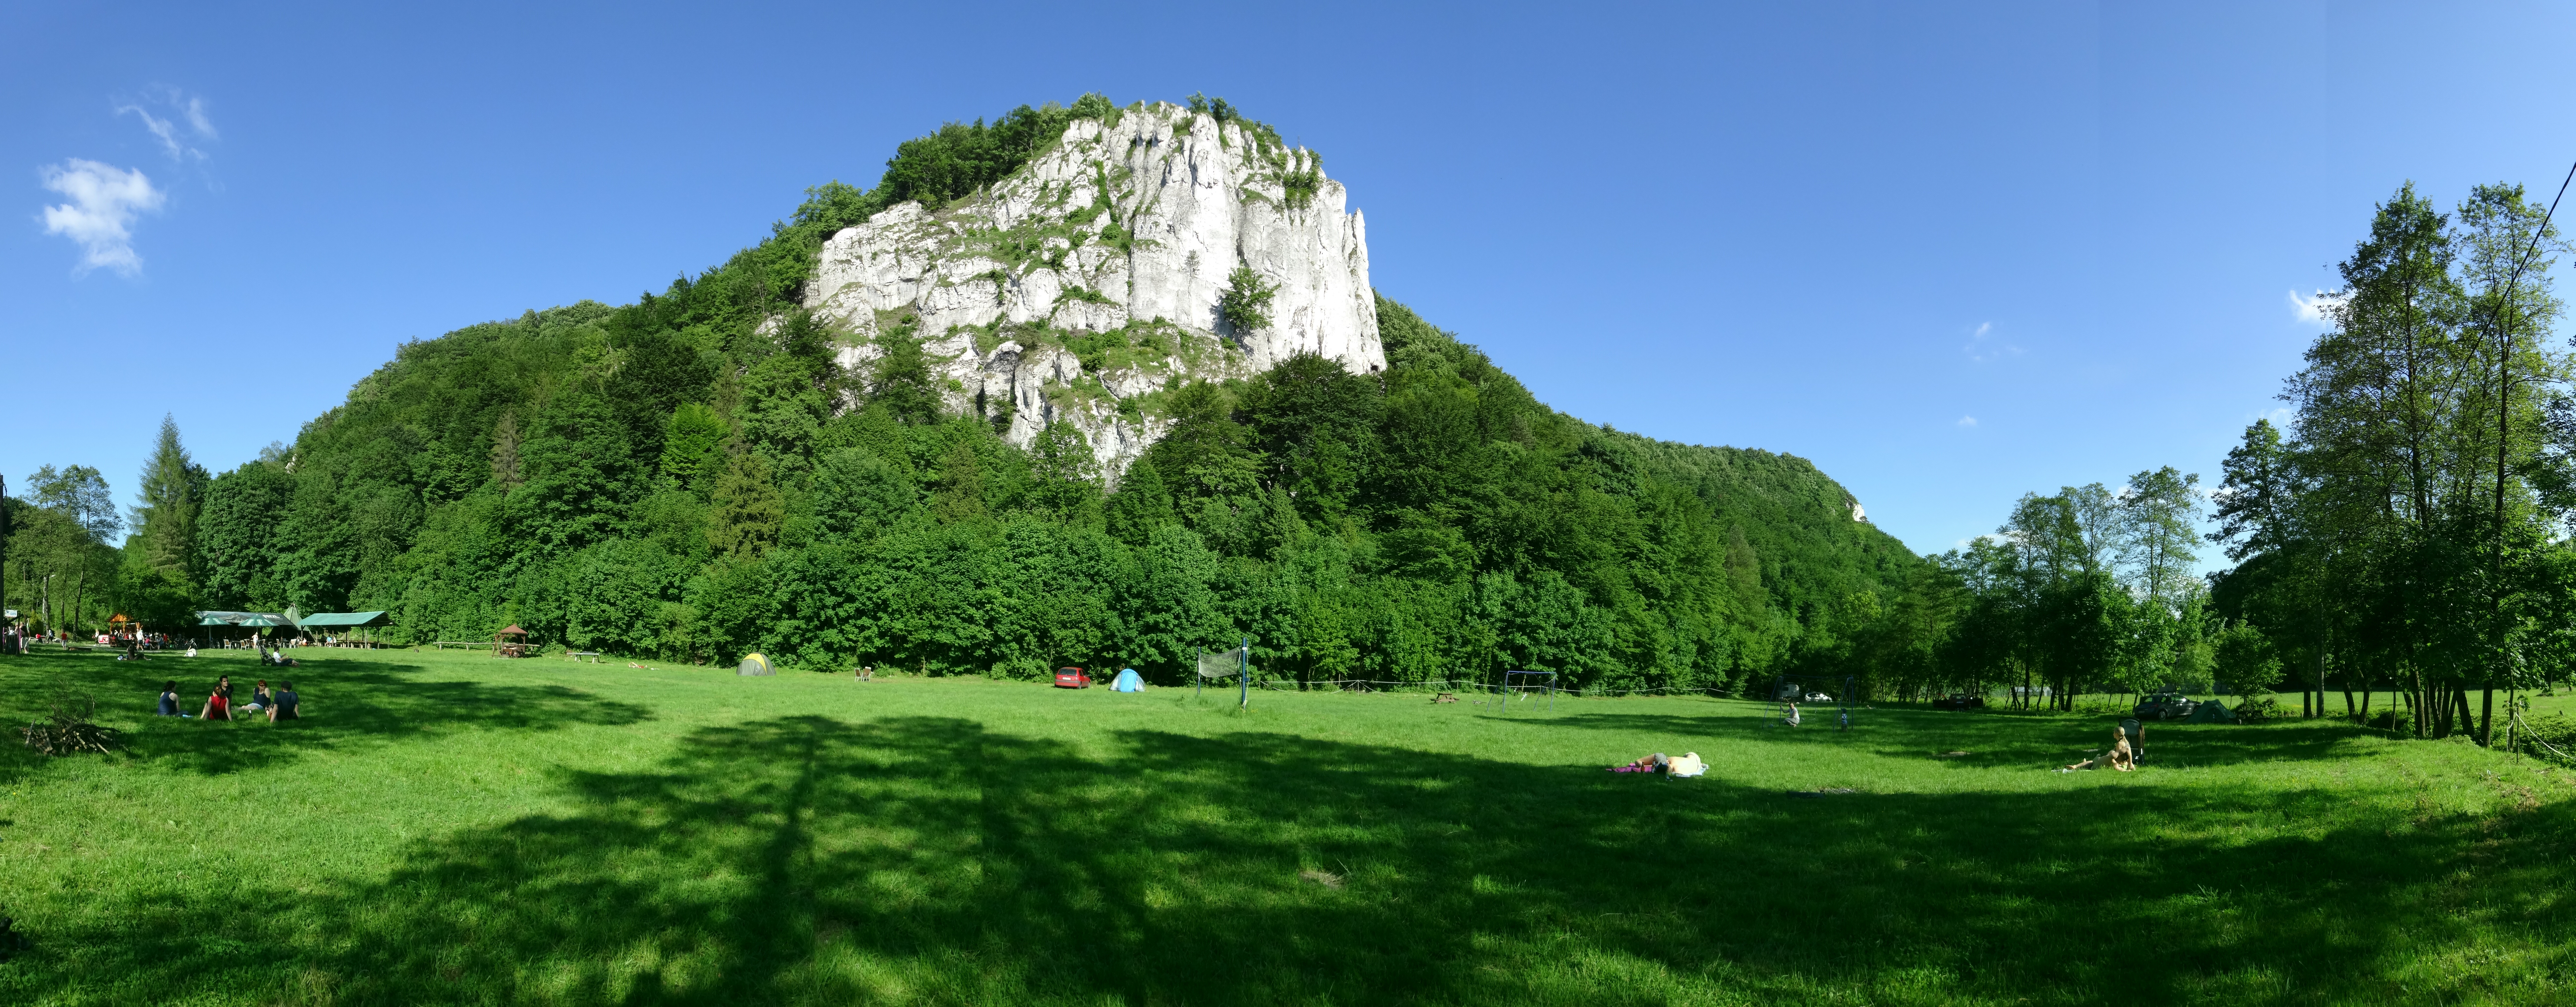
landscape, tree, nature, forest, rock, mountain, lawn, meadow, hill, valley, mountain range, panorama, pasture, park, terrain, ridge, golf course, alps, grassland, vegetation, poland, plateau, habitat, ecosystem, biome, natural environment, geographical feature, mountainous landforms